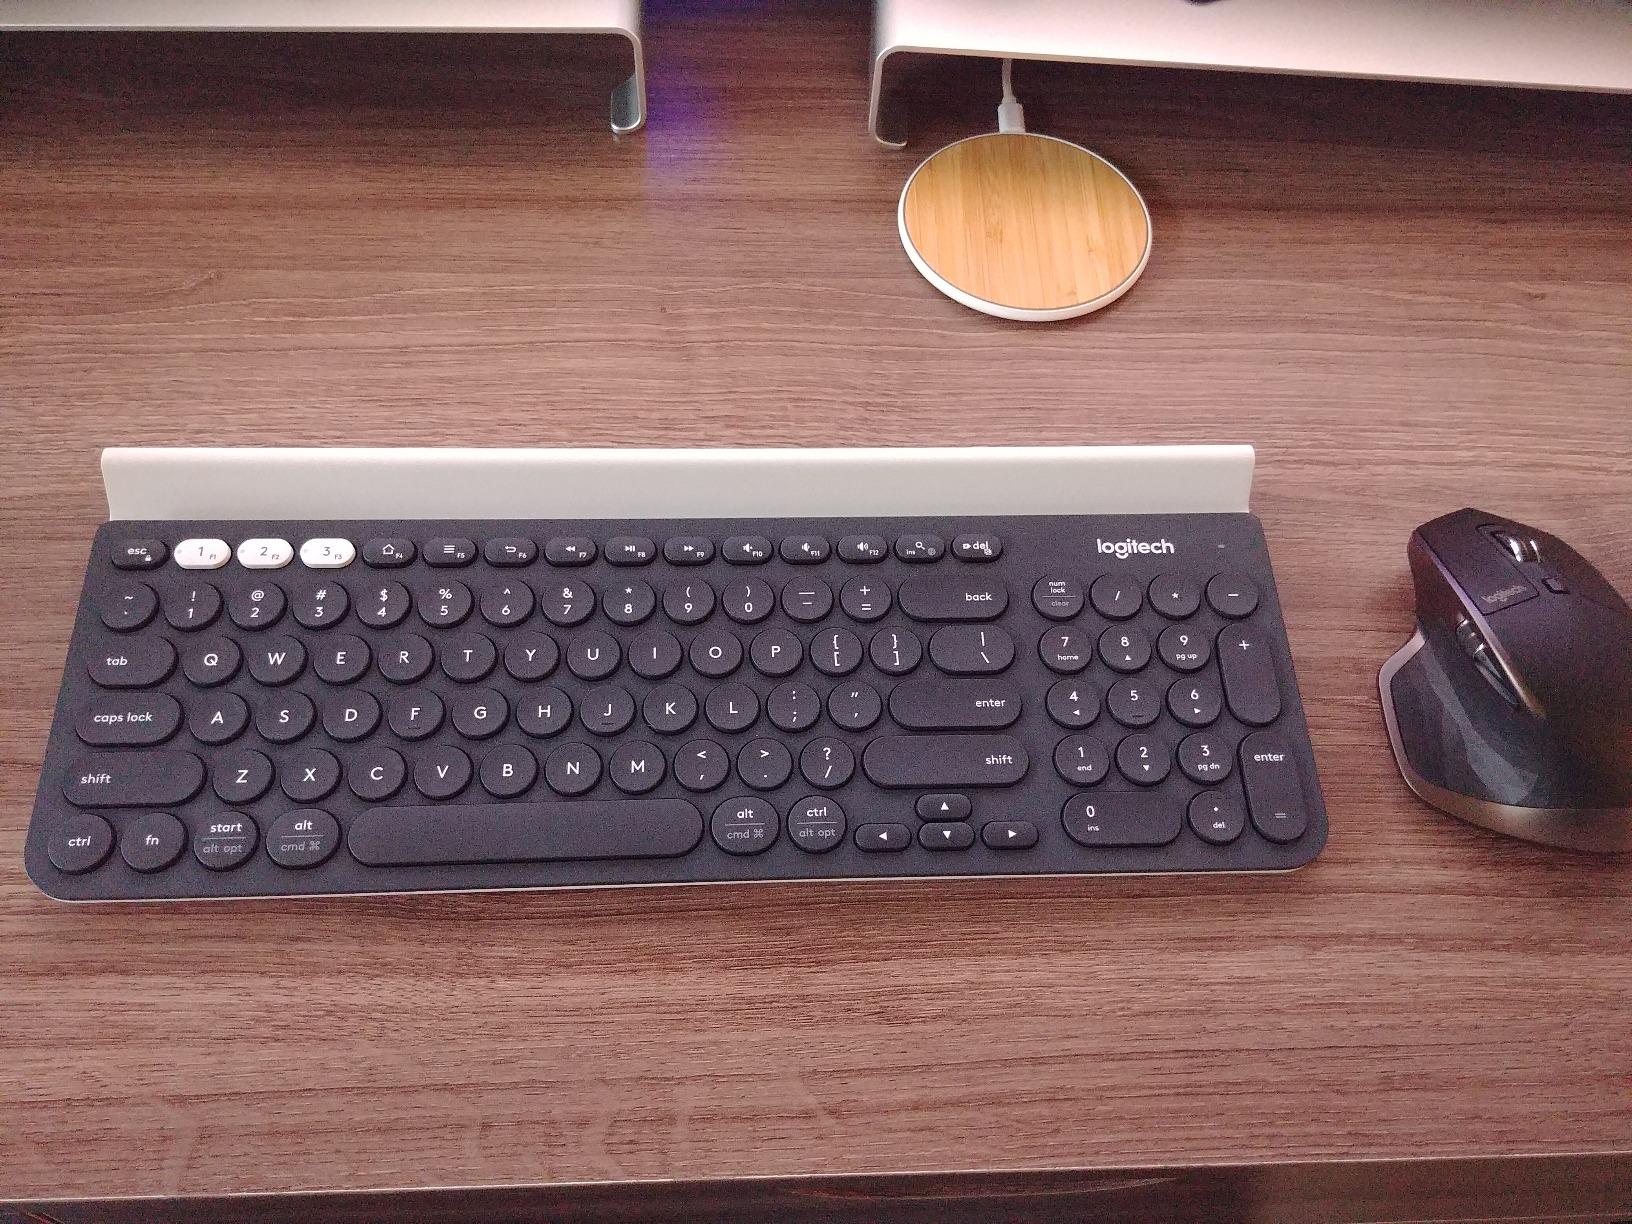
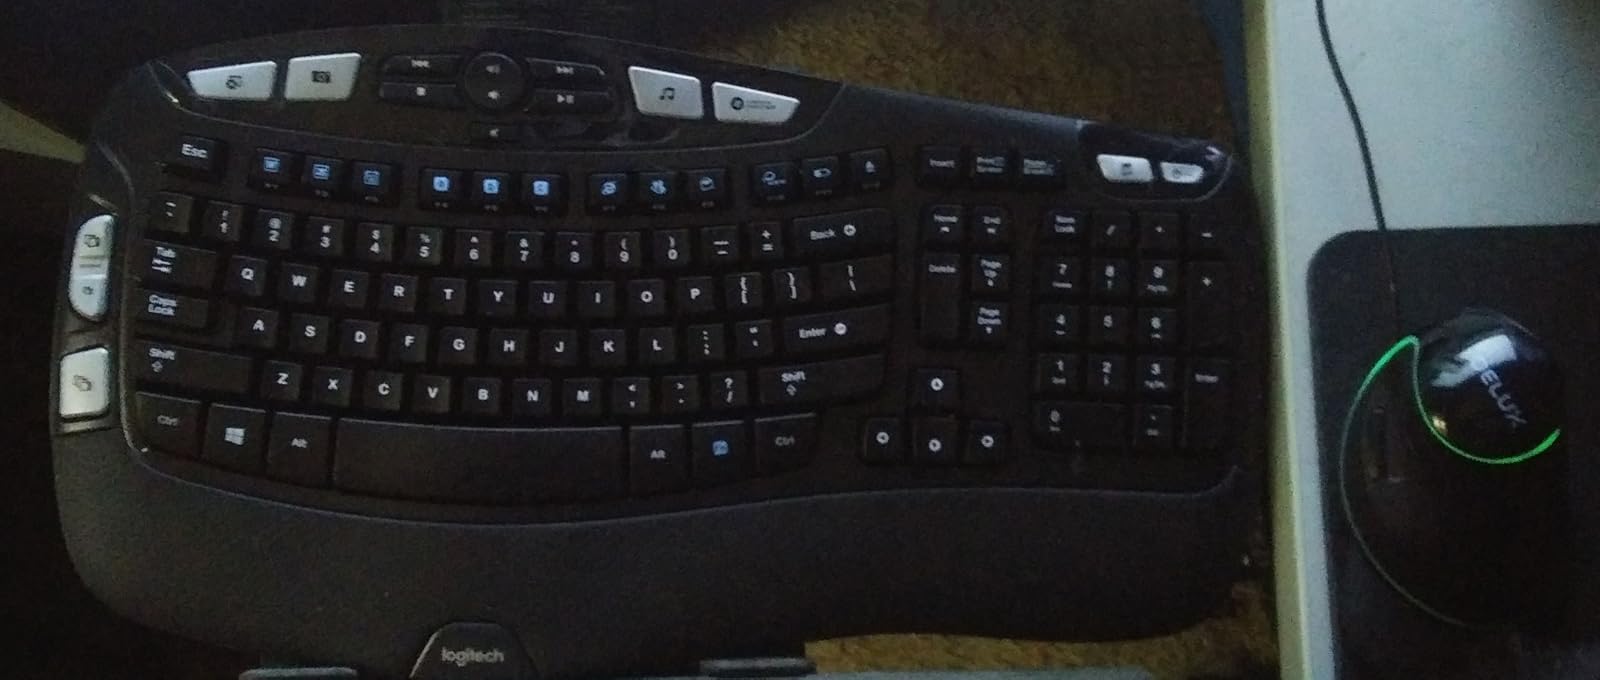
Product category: keyboard
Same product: no